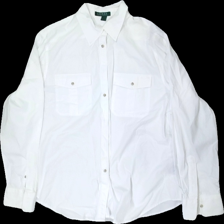
View: front
Type: Shirt
Category: Ladies
Brand: Ralph Lauren
Colors: White
Material: 100% cotton
Cut: Regular
Size: XL
Season: All
Stains: Major
Price range: <50
Recommended usage: Export